Selena Royle

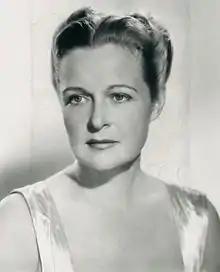
Publicity still from 1948

Selena Royle (November 6, 1904 – April 23, 1983) was an American actress of stage, radio, television and film and later, an author.